Seven Dials, London

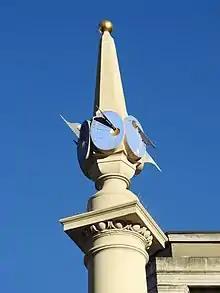
Facing north-west

Seven Dials is predominantly owned by Shaftesbury PLC, which also have a joint venture with the Worshipful Company of Mercers at the adjoining St Martin's Courtyard.